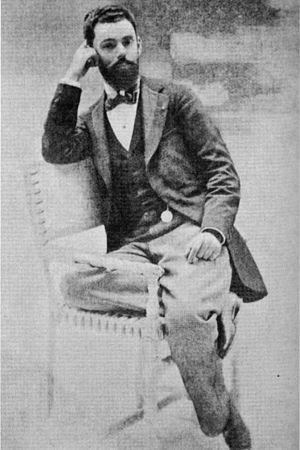
Nicolas Notovitch ou Nicolas Notovič, en russe : Николай Александрович Нотович est un journaliste russe. Epoux de Alexandra Korniloff, petite-fille de l'amiral défenseur de Sébastopol